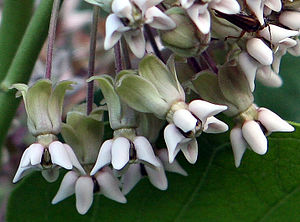
Plantemorfologi / Arbejdsområder
Kæmpe-Silkeplante (Asclepias syriaca), der viser sine blomsters komplekse morfologi.
Plantemorfologi eller fytomorfologi er studiet af planternes fysiske form og ydre opbygning. Dette ses oftest som adskilt fra planteanatomi, der er studiet af planternes indre opbygning, i særdeleshed på det mikroskopiske niveau. Planternes morfologi er især nyttig ved planters artsbestemmelse på baggrund af udseendet.